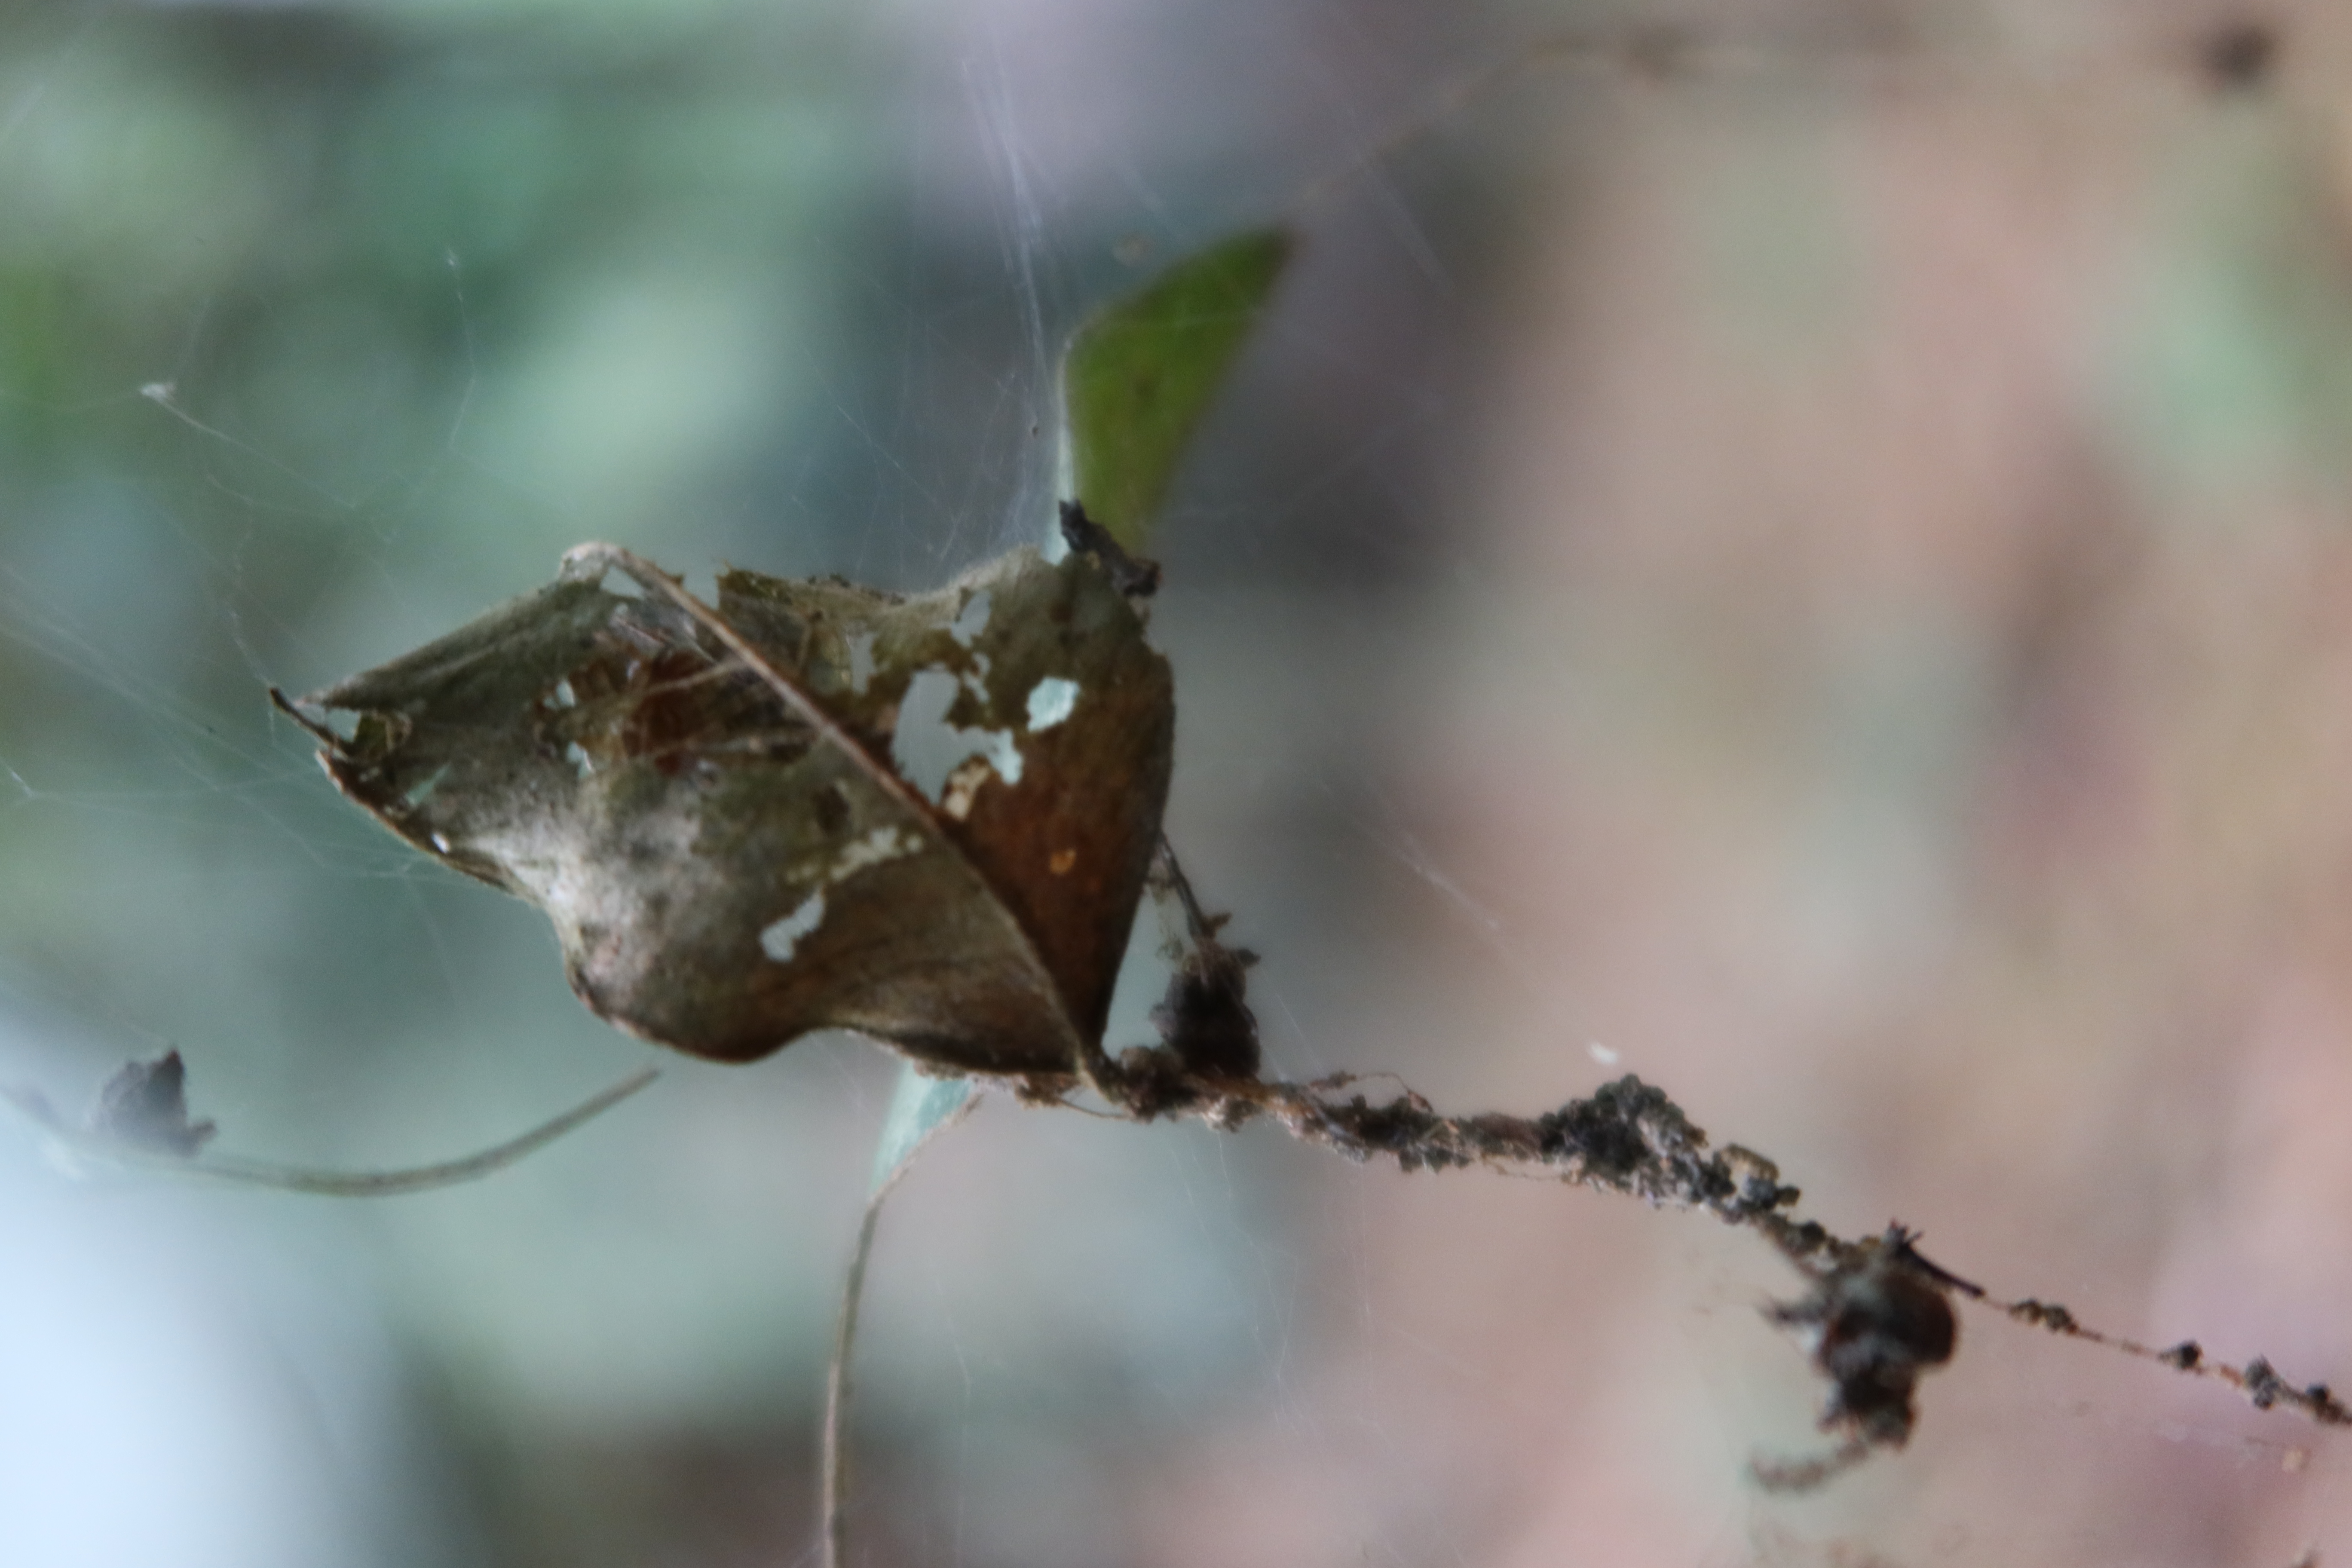
Label: Spiders